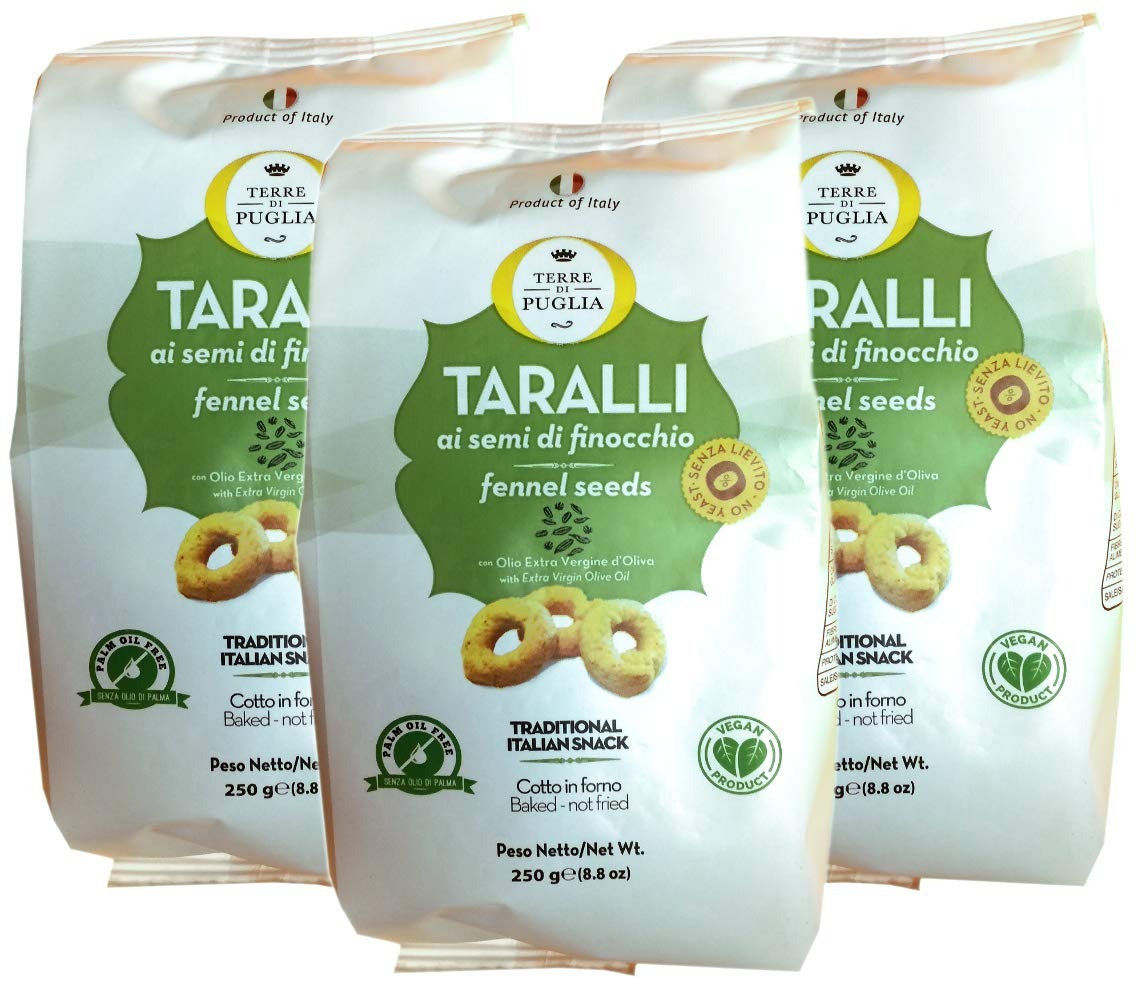
Item Name: Terre Di Puglia, Baked Taralli Fennel Seeds Snack, 8.8 oz (Pack of 3)
Bullet Point: Snack
Value: 26.4004
Unit: Ounce

Price: 20.99